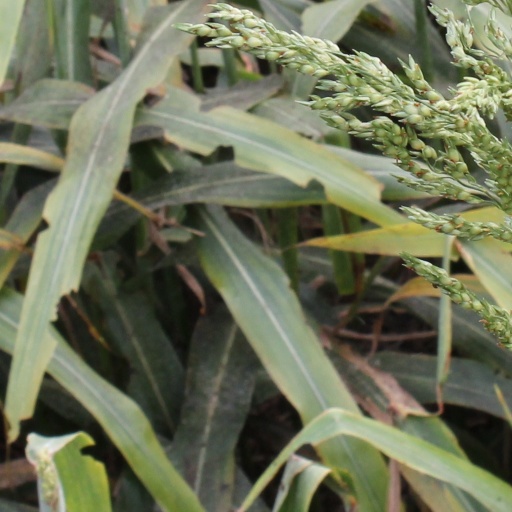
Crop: sorghum